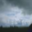
Label: cloud